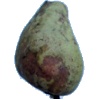
Label: pear_stone